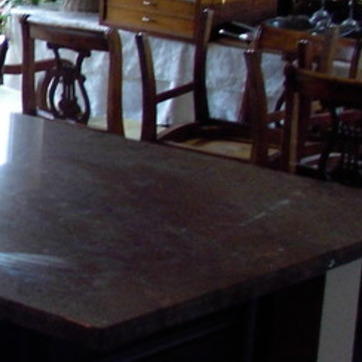
Material: polishedstone